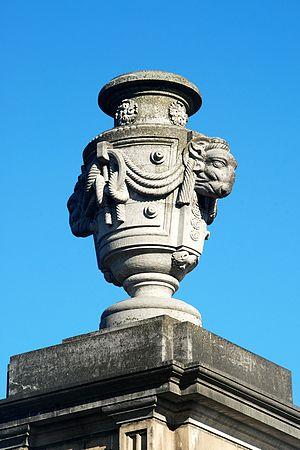
Belgique - Bruxelles - Écuries royales
Les Écuries royales de Bruxelles sont un témoin de l'architecture néo-classique en Belgique durant la période hollandaise. Elles sont situées dans le parc du « Palais du Prince d'Orange » à Bruxelles.